Captain Beefheart

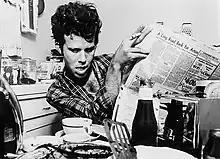
Tom Waits has cited Beefheart's music as an influence, beginning with his 1983 album "Swordfishtrombones"

After his retirement from music, Van Vliet rarely appeared in public. He lived near Trinidad, California, with his wife Janet. By the early 1990s, his multiple sclerosis had advanced to the point where he was using a wheelchair.